Turbeville, Virginia

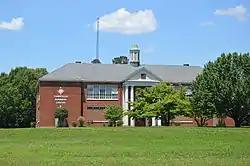
Former school

Turbeville is an unincorporated community in Halifax County, Virginia, United States. It lies at an elevation of 535 feet (163 m).